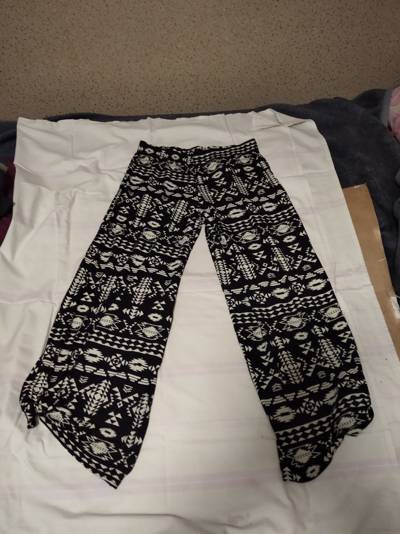
Waste category: clothes